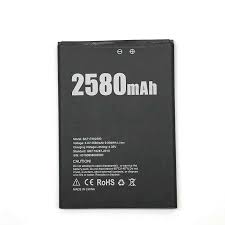
Waste category: battery